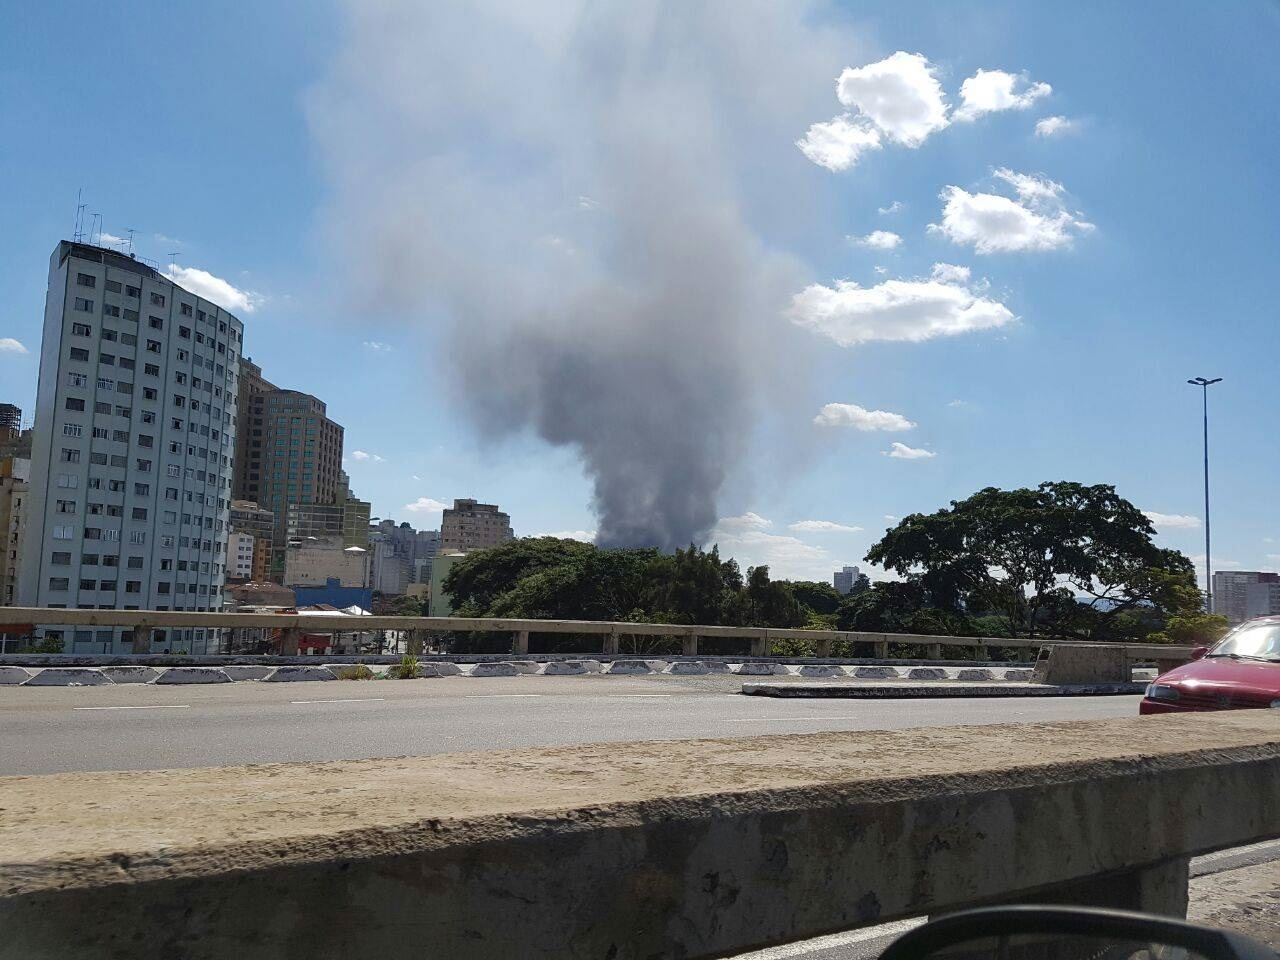
Fire: no
Smoke: yes